Brian Aldiss

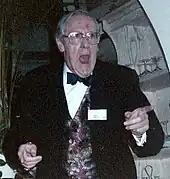
In 2012

Aldiss led the voting for Most Promising New Author of 1958 at the next year's Worldcon, but finished behind "no award". He was elected president of the British Science Fiction Association in 1960. He was the literary editor of the "Oxford Mail" newspaper from 1958 to 1969. Around 1964, he and long-time collaborator Harry Harrison started the first ever journal of science fiction criticism, "Science Fiction Horizons", which during its brief span of two issues published articles and reviews by such authors as James Blish, and featured a discussion among Aldiss, C. S. Lewis, and Kingsley Amis in the first issue and an interview with William S. Burroughs in the second. In 1967, Algis Budrys listed Aldiss, J. G. Ballard, Roger Zelazny and Samuel R. Delany as "an earthshaking new kind of" writers, and leaders of the New Wave. Aldiss supported the New Wave movement, helping the magazine New Worlds to get financial backing from a 1967 Arts Council grant and publishing some of his more experimental work in the magazine.